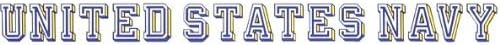
UNITED STATES NAVY 19" inch Window Strip NAVY Outside Decal
Category: Automotive
UNITED STATES NAVY 19" inch Window Strip. NAVY Outside Decal.
Features: OUTSIDE WINDOW STRIP | WINDOW STRIP | MILITARY WINDOW STRIP | MARINES, USMC, NAVY, ARMY, AIR FORCE | COAST GUARD, NATIONAL GUARD